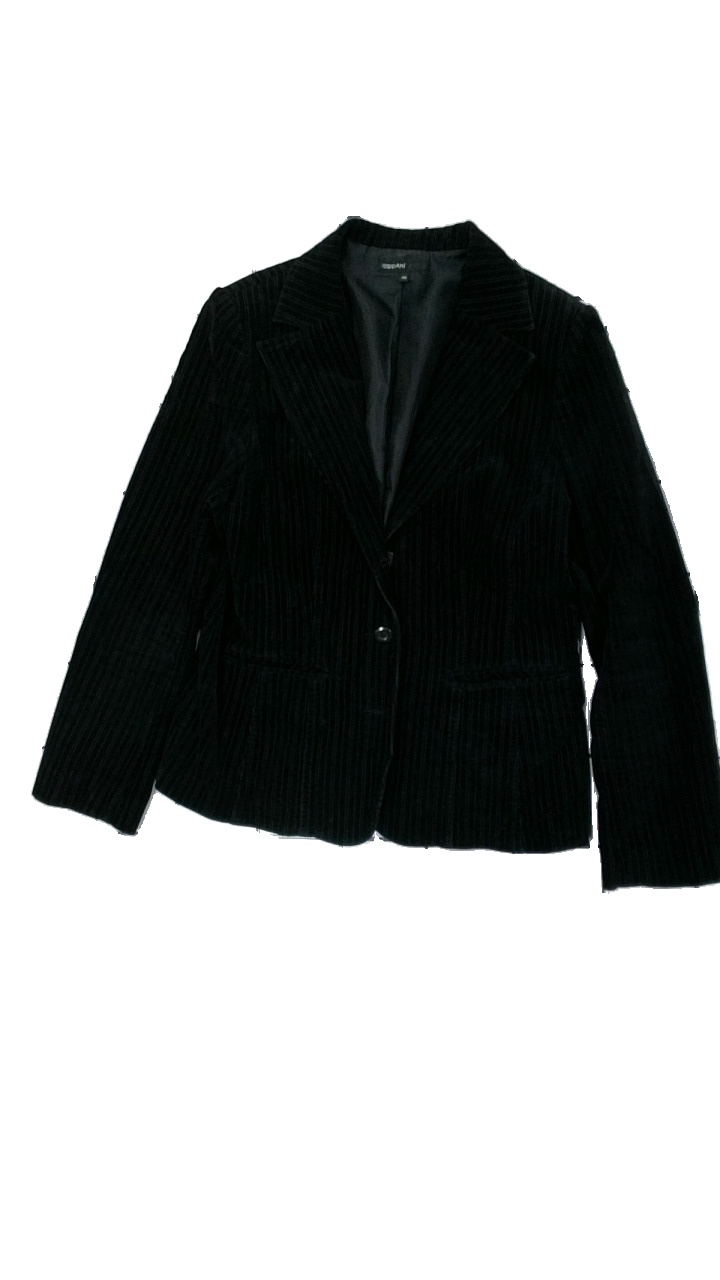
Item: Blazer (Ladies)
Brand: Kappahl
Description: svart kavaj, gul i krage
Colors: Black
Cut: Regular
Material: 74% cotton 26% viscose
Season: All
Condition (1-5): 3
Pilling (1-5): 5
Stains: Major
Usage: Export
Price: <50